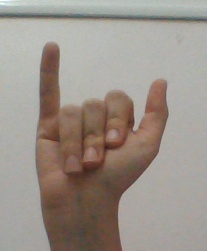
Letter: ya